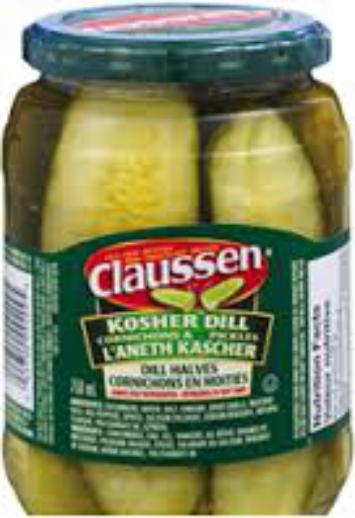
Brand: Claussen
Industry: Food